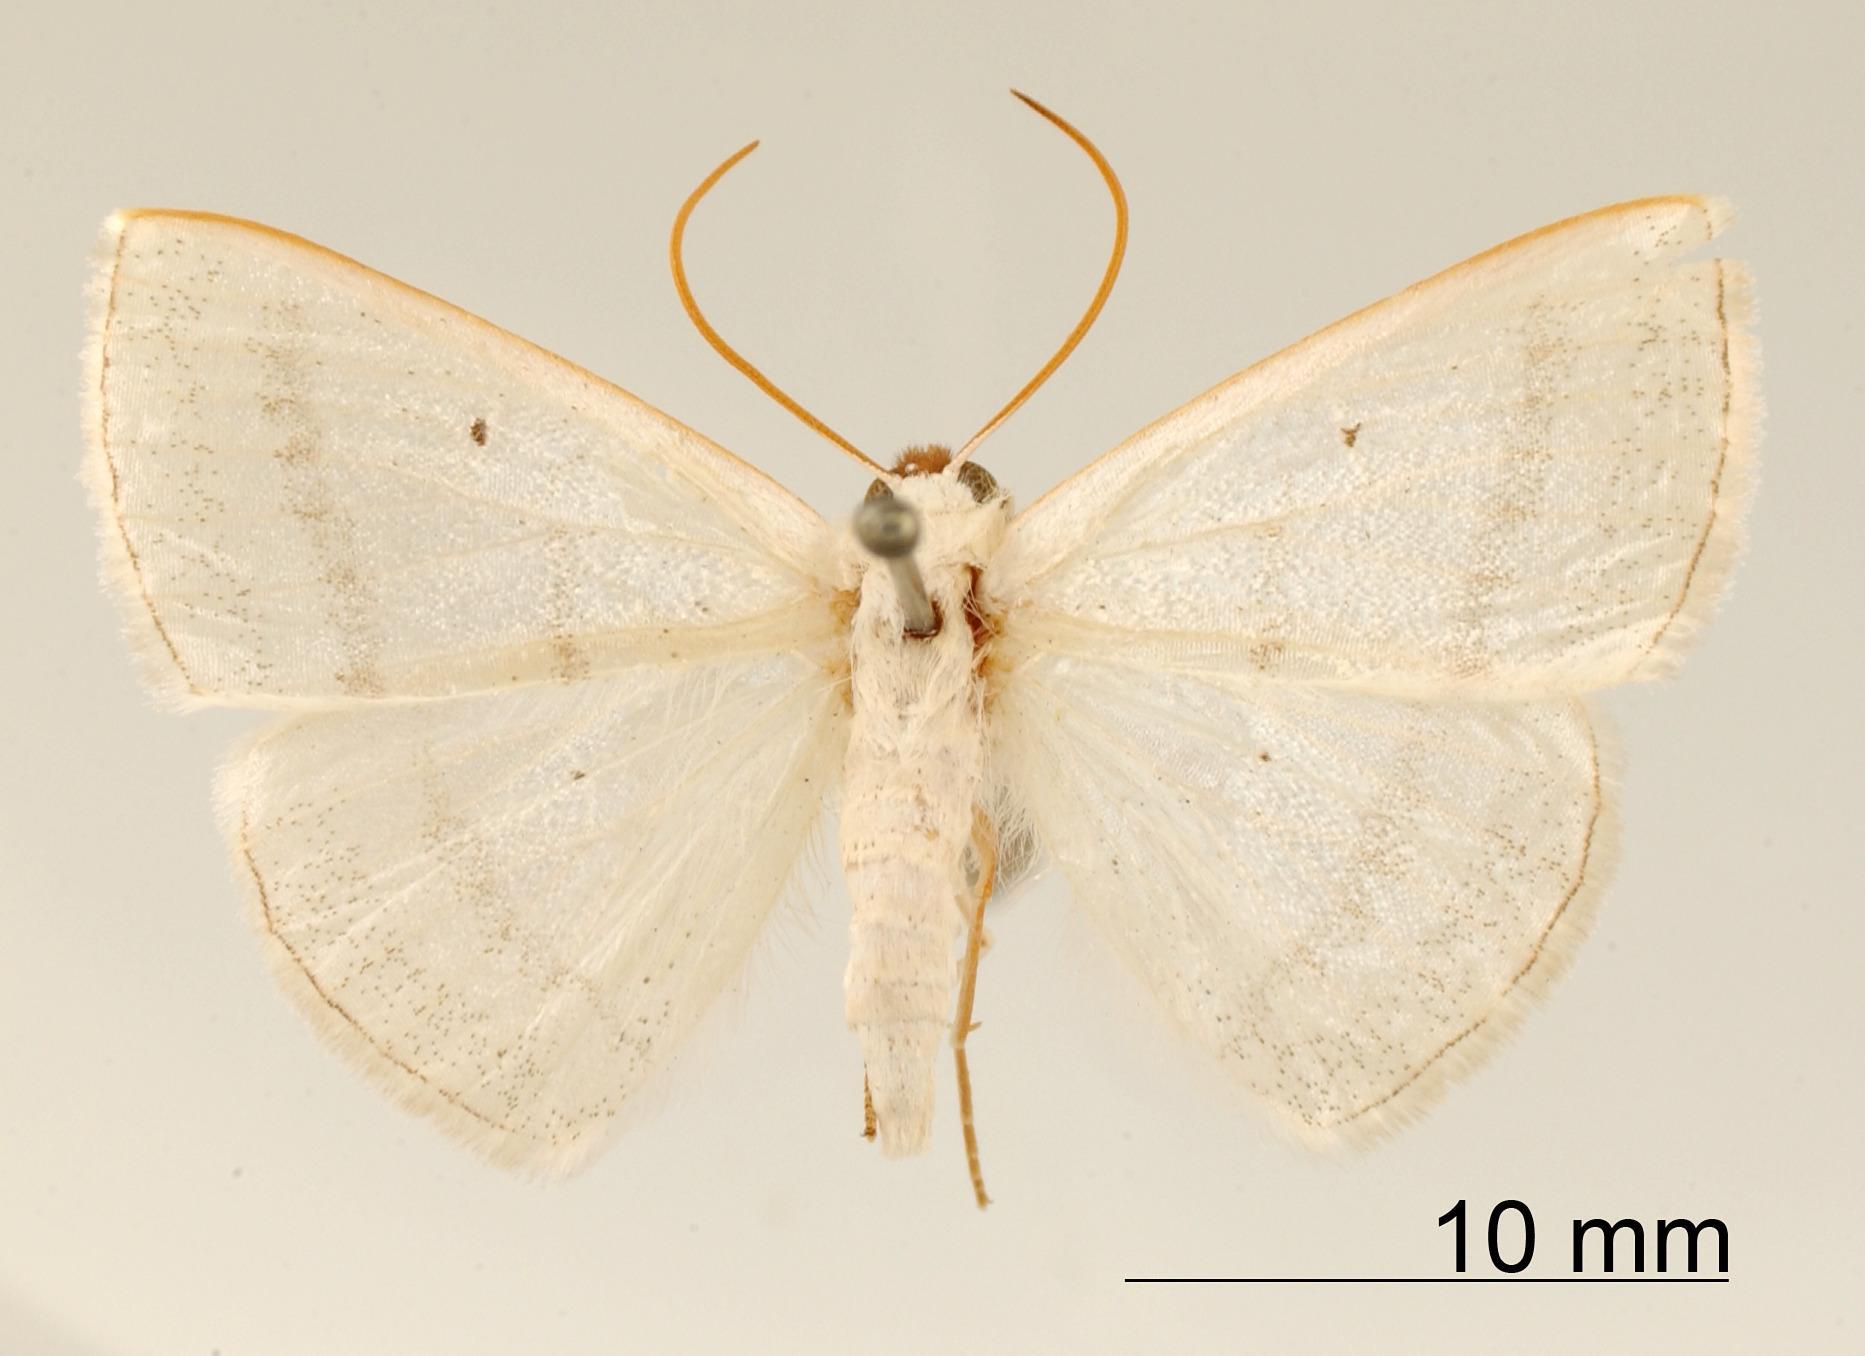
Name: Bapta candida
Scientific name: Bapta candida Schaus, 1911
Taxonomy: Animalia, Arthropoda, Insecta, Lepidoptera, Geometridae, Ennominae
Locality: Juan Vinas, Costa Rica, Costa Rica